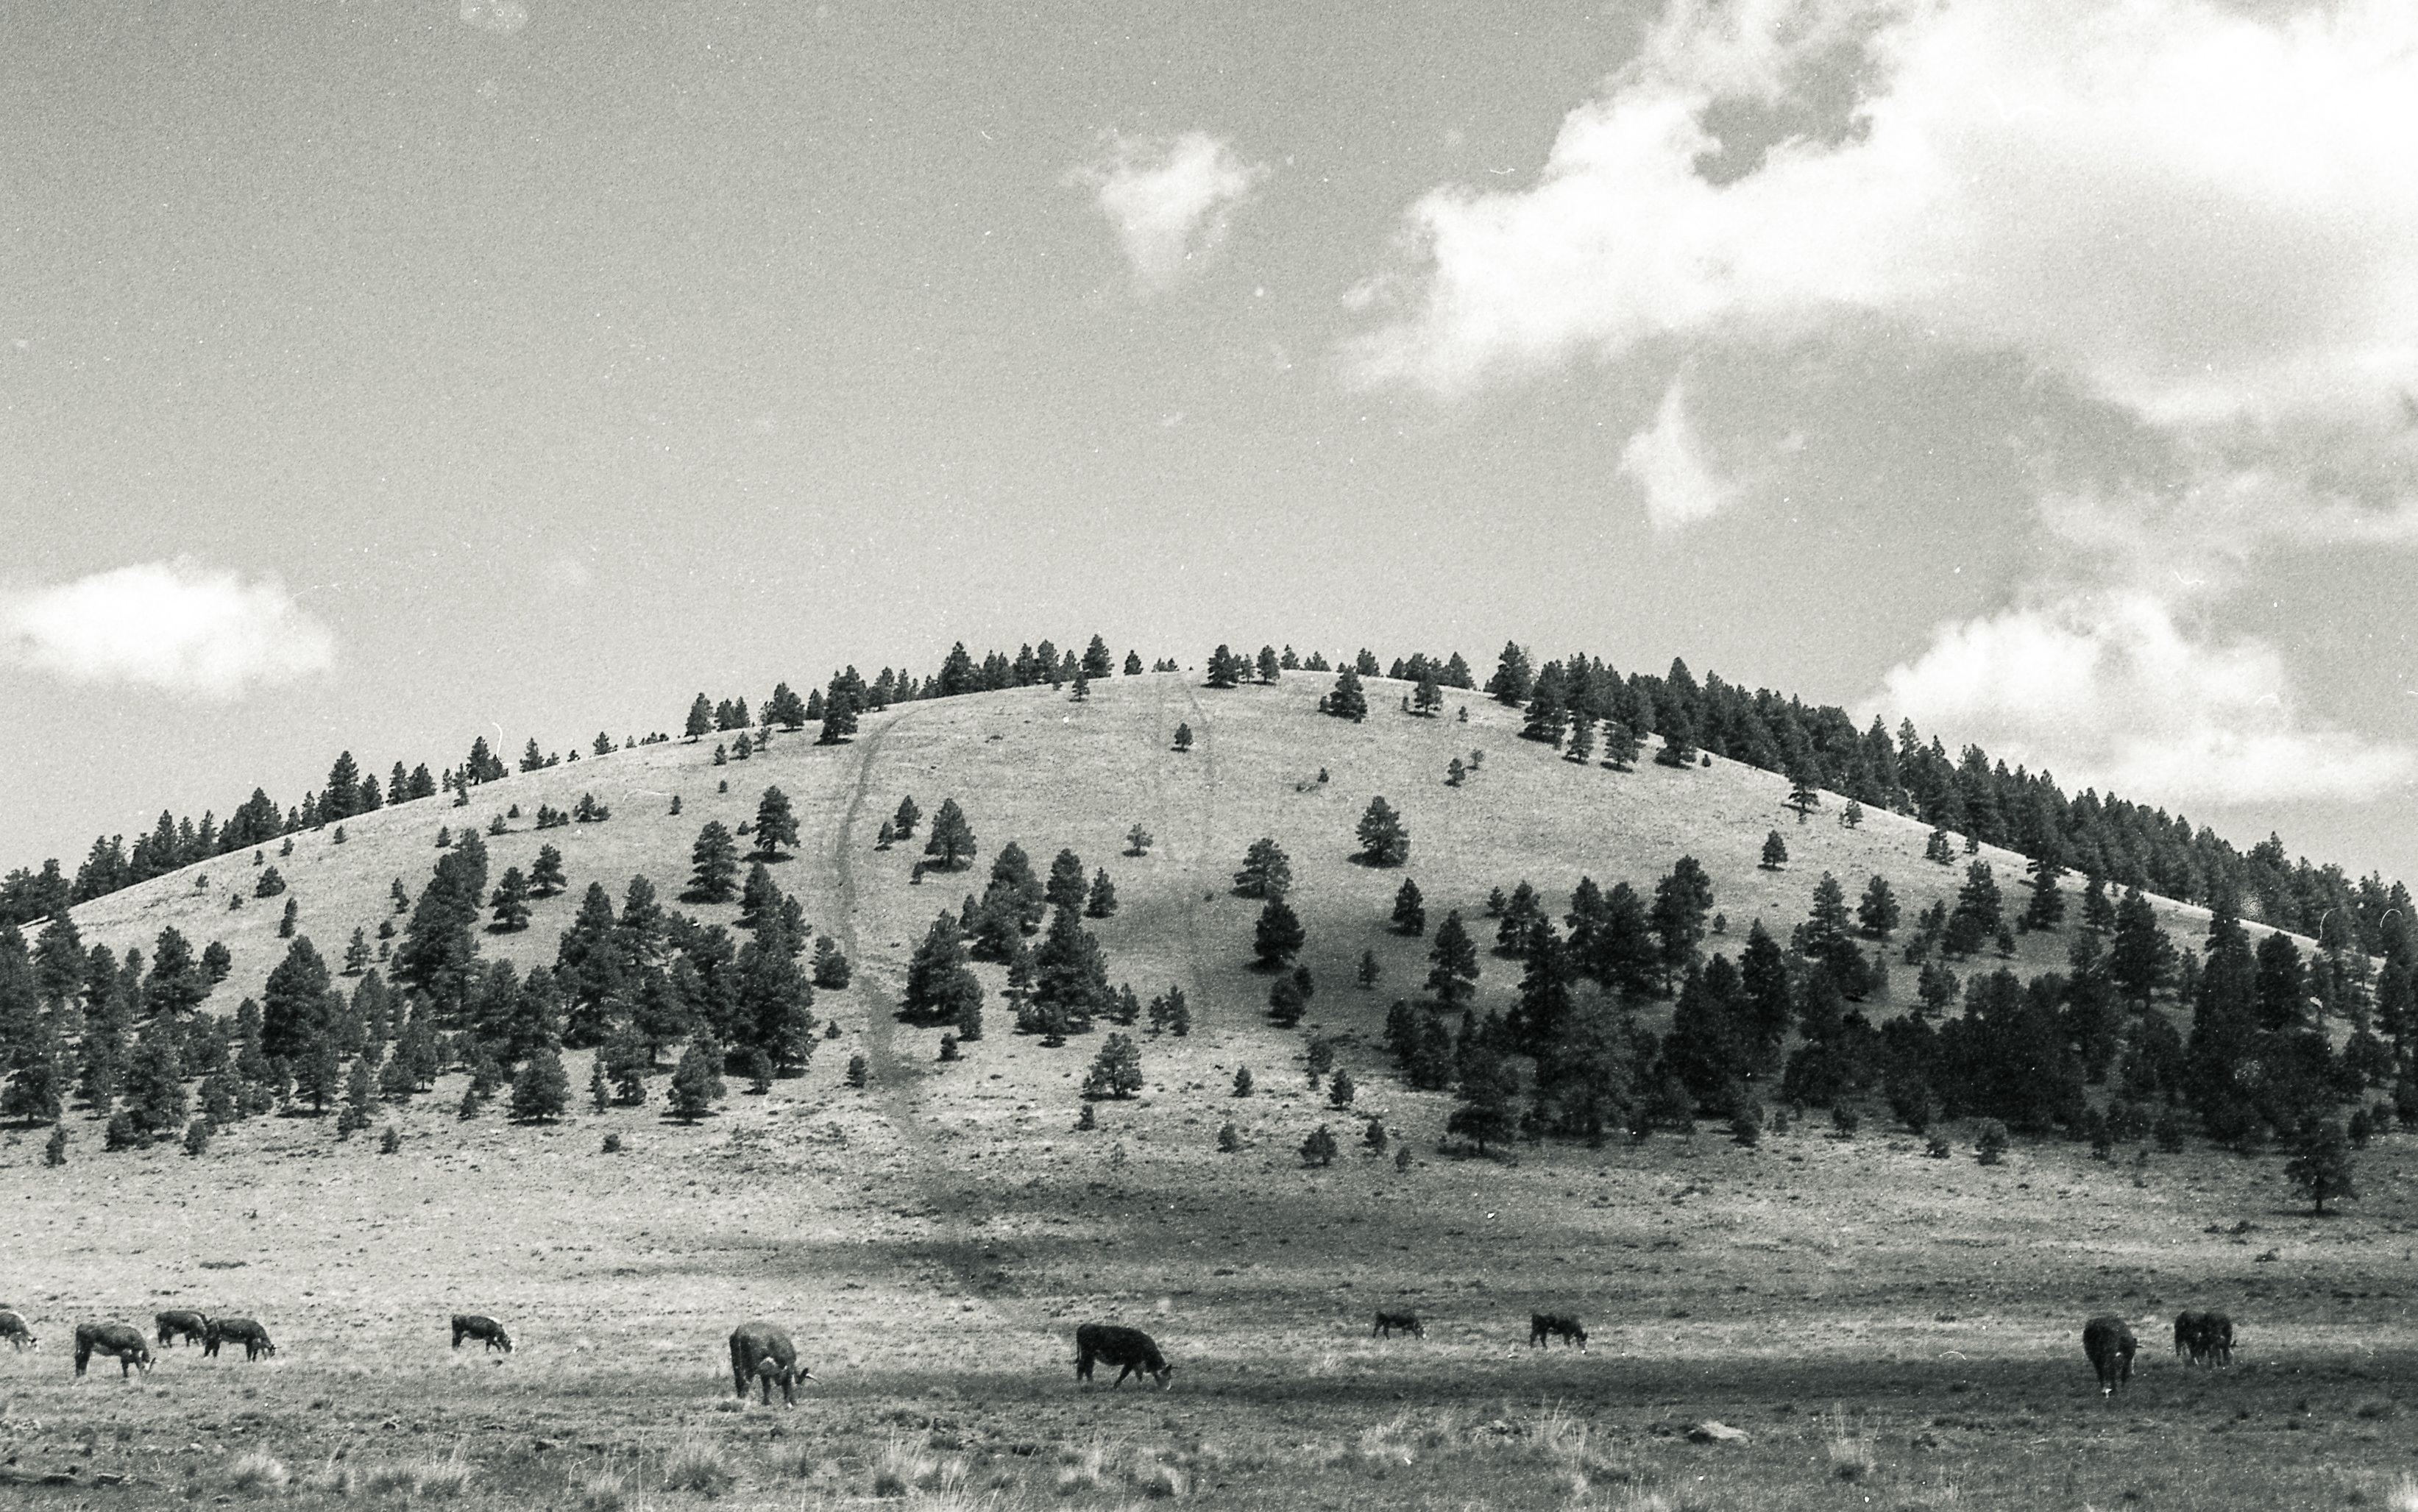
black and white, monochrome, history, monochrome photography